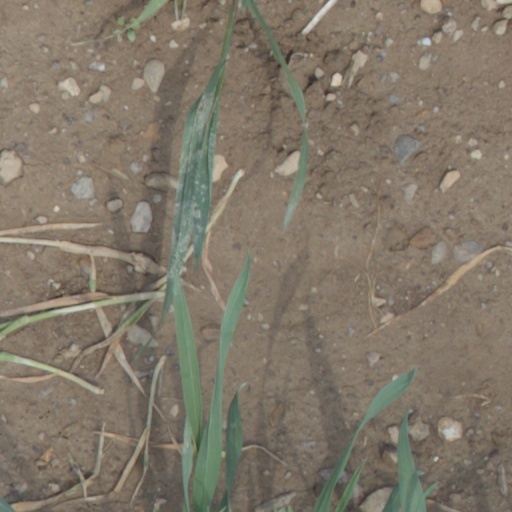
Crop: wheat